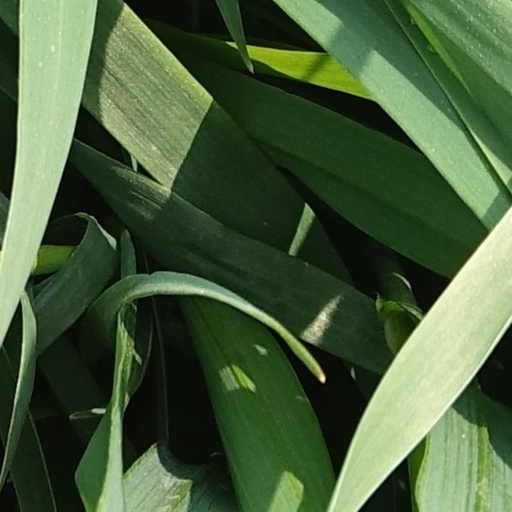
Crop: wheat